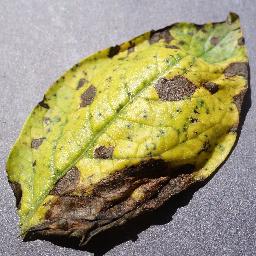
Label: Potato___Early_blight